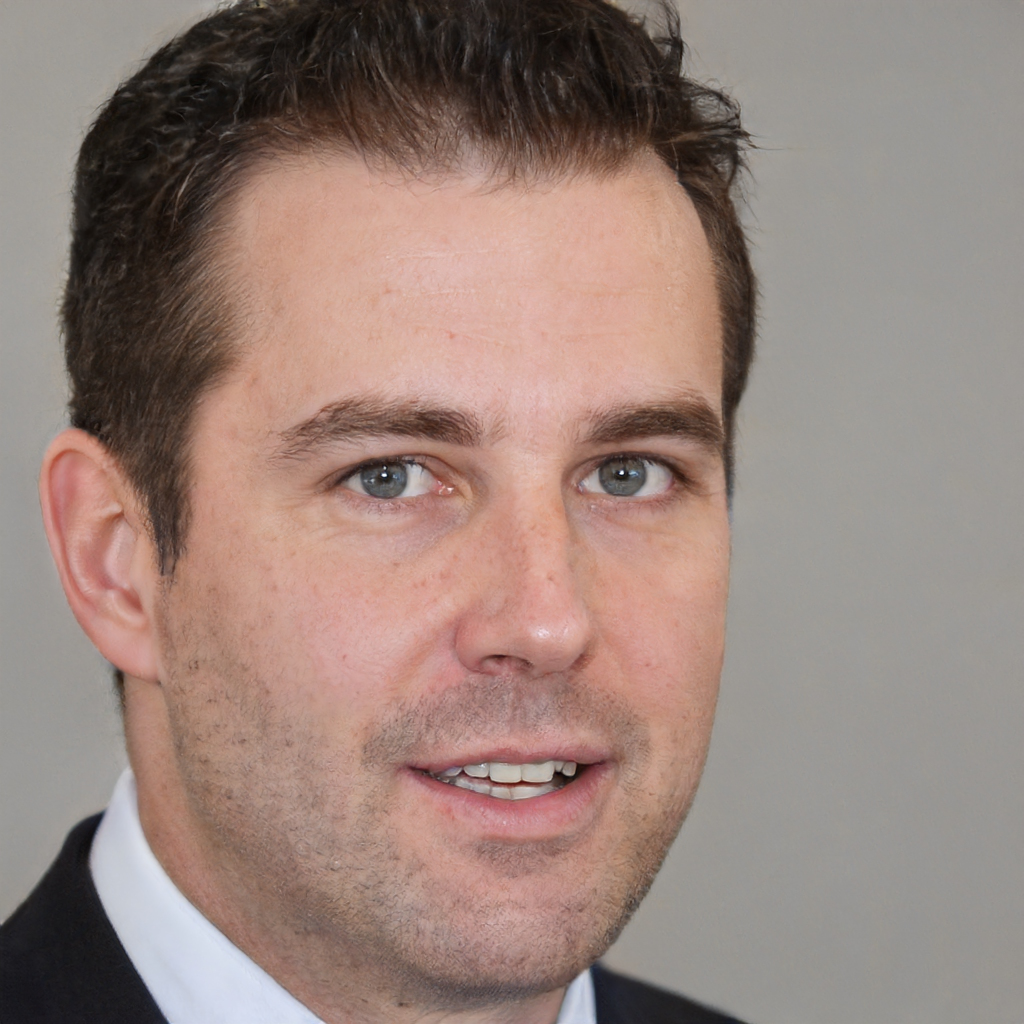
Gender: Male